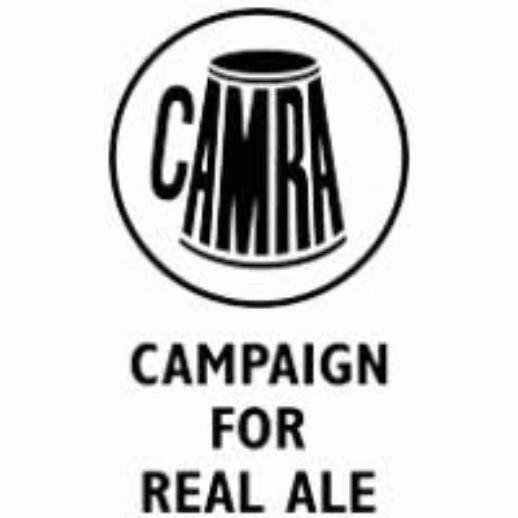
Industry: Food